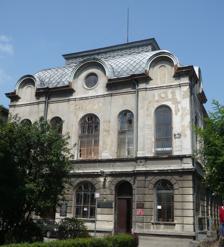
Building: New Synagogue (Przemyśl)
Country: Poland
Year built: 1918
Former Orthodox synagogue, now library, in Przemyśl, Poland For similarly named synagogues, see New Synagogue . New Synagogue The former synagogue, now library, in 2010 Religion Affiliation Orthodox Judaism (former) Rite Nusach Ashkenaz Ecclesiastical or organisational status Synagogue (1918–1939) ; Profane use (1940s–1960) ; Library (since 1967) Ownership Congregation of the Jewish Faith in Przemyśl (1918–1968) ; Ignacy Krasicki Przemyśl Public Library (since 1968) Status Abandoned (as a synagogue) ; Repurposed Location Location Juliusza Słowackiego 15, Przemyśl , Podkarpackie Voivodeship Country Poland Location of the former synagogue in Podkarpackie Voivodeship Geographic coordinates 49°46′52″N 22°46′33″E / 49.781216°N 22.775930°E / 49.781216; 22.775930 Architecture Architect(s) Stanisław Majerski Type Synagogue architecture Style Rundbogenstil Classical Revival Art Nouveau / Young Poland Baroque Revival Groundbreaking 1910 Completed 1918 Materials Brick The New Synagogue , also called Scheinbach’s Synagogue , is a former Orthodox Jewish congregation and synagogue , located at Juliusza Słowackiego 15, in Przemyśl , in the Podkarpackie Voivodeship of Poland . Designed by Stanisław Majerski and completed in 1918, the synagogue served as a house of prayer until World War II when it was desecrated by Nazis in 1939. Since 1967, the building has been used as the Ignacy Krasicki Przemyśl Public Library. History and architecture Construction on the synagogue began in 1910 and was completed in 1918 after delays caused by the First World War. The spacious, high-ceilinged building survives, although Communist-period renovations stripped so much of the exterior detail that it presents an appearance in marked contrast to the building shown in old photographs. The synagogue is a free-standing brick building in an eclectic blend of Rundbogenstil and Classical Revival styles with decoration attributed to contain elements of the Baroque Revival style. Designed by Stanisław Majerski, the elaborate interior decoration once featured Biblical scenes and scenes of Eretz Israel painted on the walls and ceiling. Reincarnated as a public library, the building's interior is sedate and functional, with bookshelves and walls painted white. The synagogue also had a notable set of stained glass windows. The windows and paintings were by Adolf Bienenstock, a Jewish Przemyśl artist who was a graduate of the Jan Matejko Academy of Fine Arts . Kraków , like Przemyśl, was then part of Austrian Galicia (also known as Austrian Poland ). Bienenstock, who taught art at the Przemyśl Gymnasium, had studied under the notable Polish artist Józef Mehoffer . The interior reflected the influence of the Young Poland movement of which Mehoffer was part. Young Poland was the Polish version of the jugendstil ( Art Nouveau ) movement. The synagogue was used for profane purposes including as a stable by the German army during World War II, and then later as a textile factory under the Communist post-War government, before being turned into a library in 1967. See also Judaism portal Poland portal History of the Jews in Poland List of active synagogues in Poland References